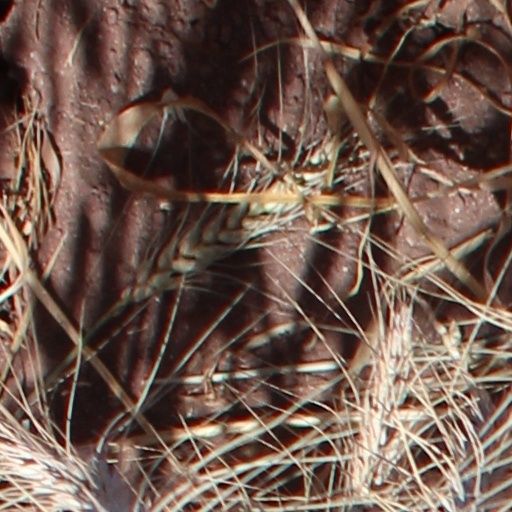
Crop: wheat